Makers of Modern India

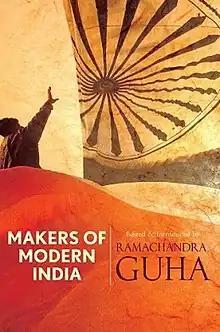
First edition

Makers of Modern India is a non-fiction book written by Indian historian-scholar Ramachandra Guha and published by Penguin India in 2010. The book features profiles of selected personalities that laid the foundation of modern India: Ram Mohan Roy, Syed Ahmad Khan, Khuda Bakhsh, Jotirao Phule, Gopal Krishna Gokhale, Bal Gangadhar Tilak, Tarabai Shinde, Mahatma Gandhi, Rabindranath Tagore, B. R. Ambedkar, Mohammad Ali Jinnah, Periyar, Kamala Devi Chattopadhyay, Jawaharlal Nehru, M. S. Golwalkar, Rammanohar Lohia, Jayaprakash Narayan, C. Rajagopalachari, Verrier Elwin, and Hamid Dalwai.